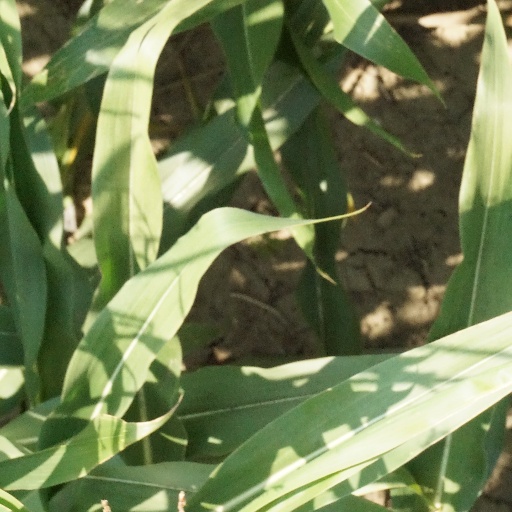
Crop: maize; corn